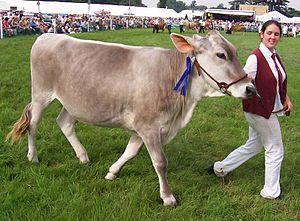
La brown swiss est une race bovine des États-Unis. Elle est issue de la braunvieh de Suisse hautement sélectionnée sur ses capacités laitières.
L'élevage bovin en Belgique et aux Pays-Bas est lié au « plat pays », constitué de terres riches et bien arrosées, propices aux bovins. Ce dernier a pourtant dû cohabiter avec les cultures céréalières.
Le rameau brun est une branche des races bovines originaire du bassin méditerranéen.